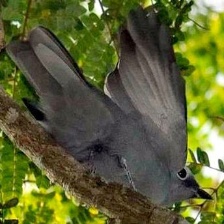
Species: GREY CUCKOOSHRIKE
Scientific name: CORACINA CAESIA